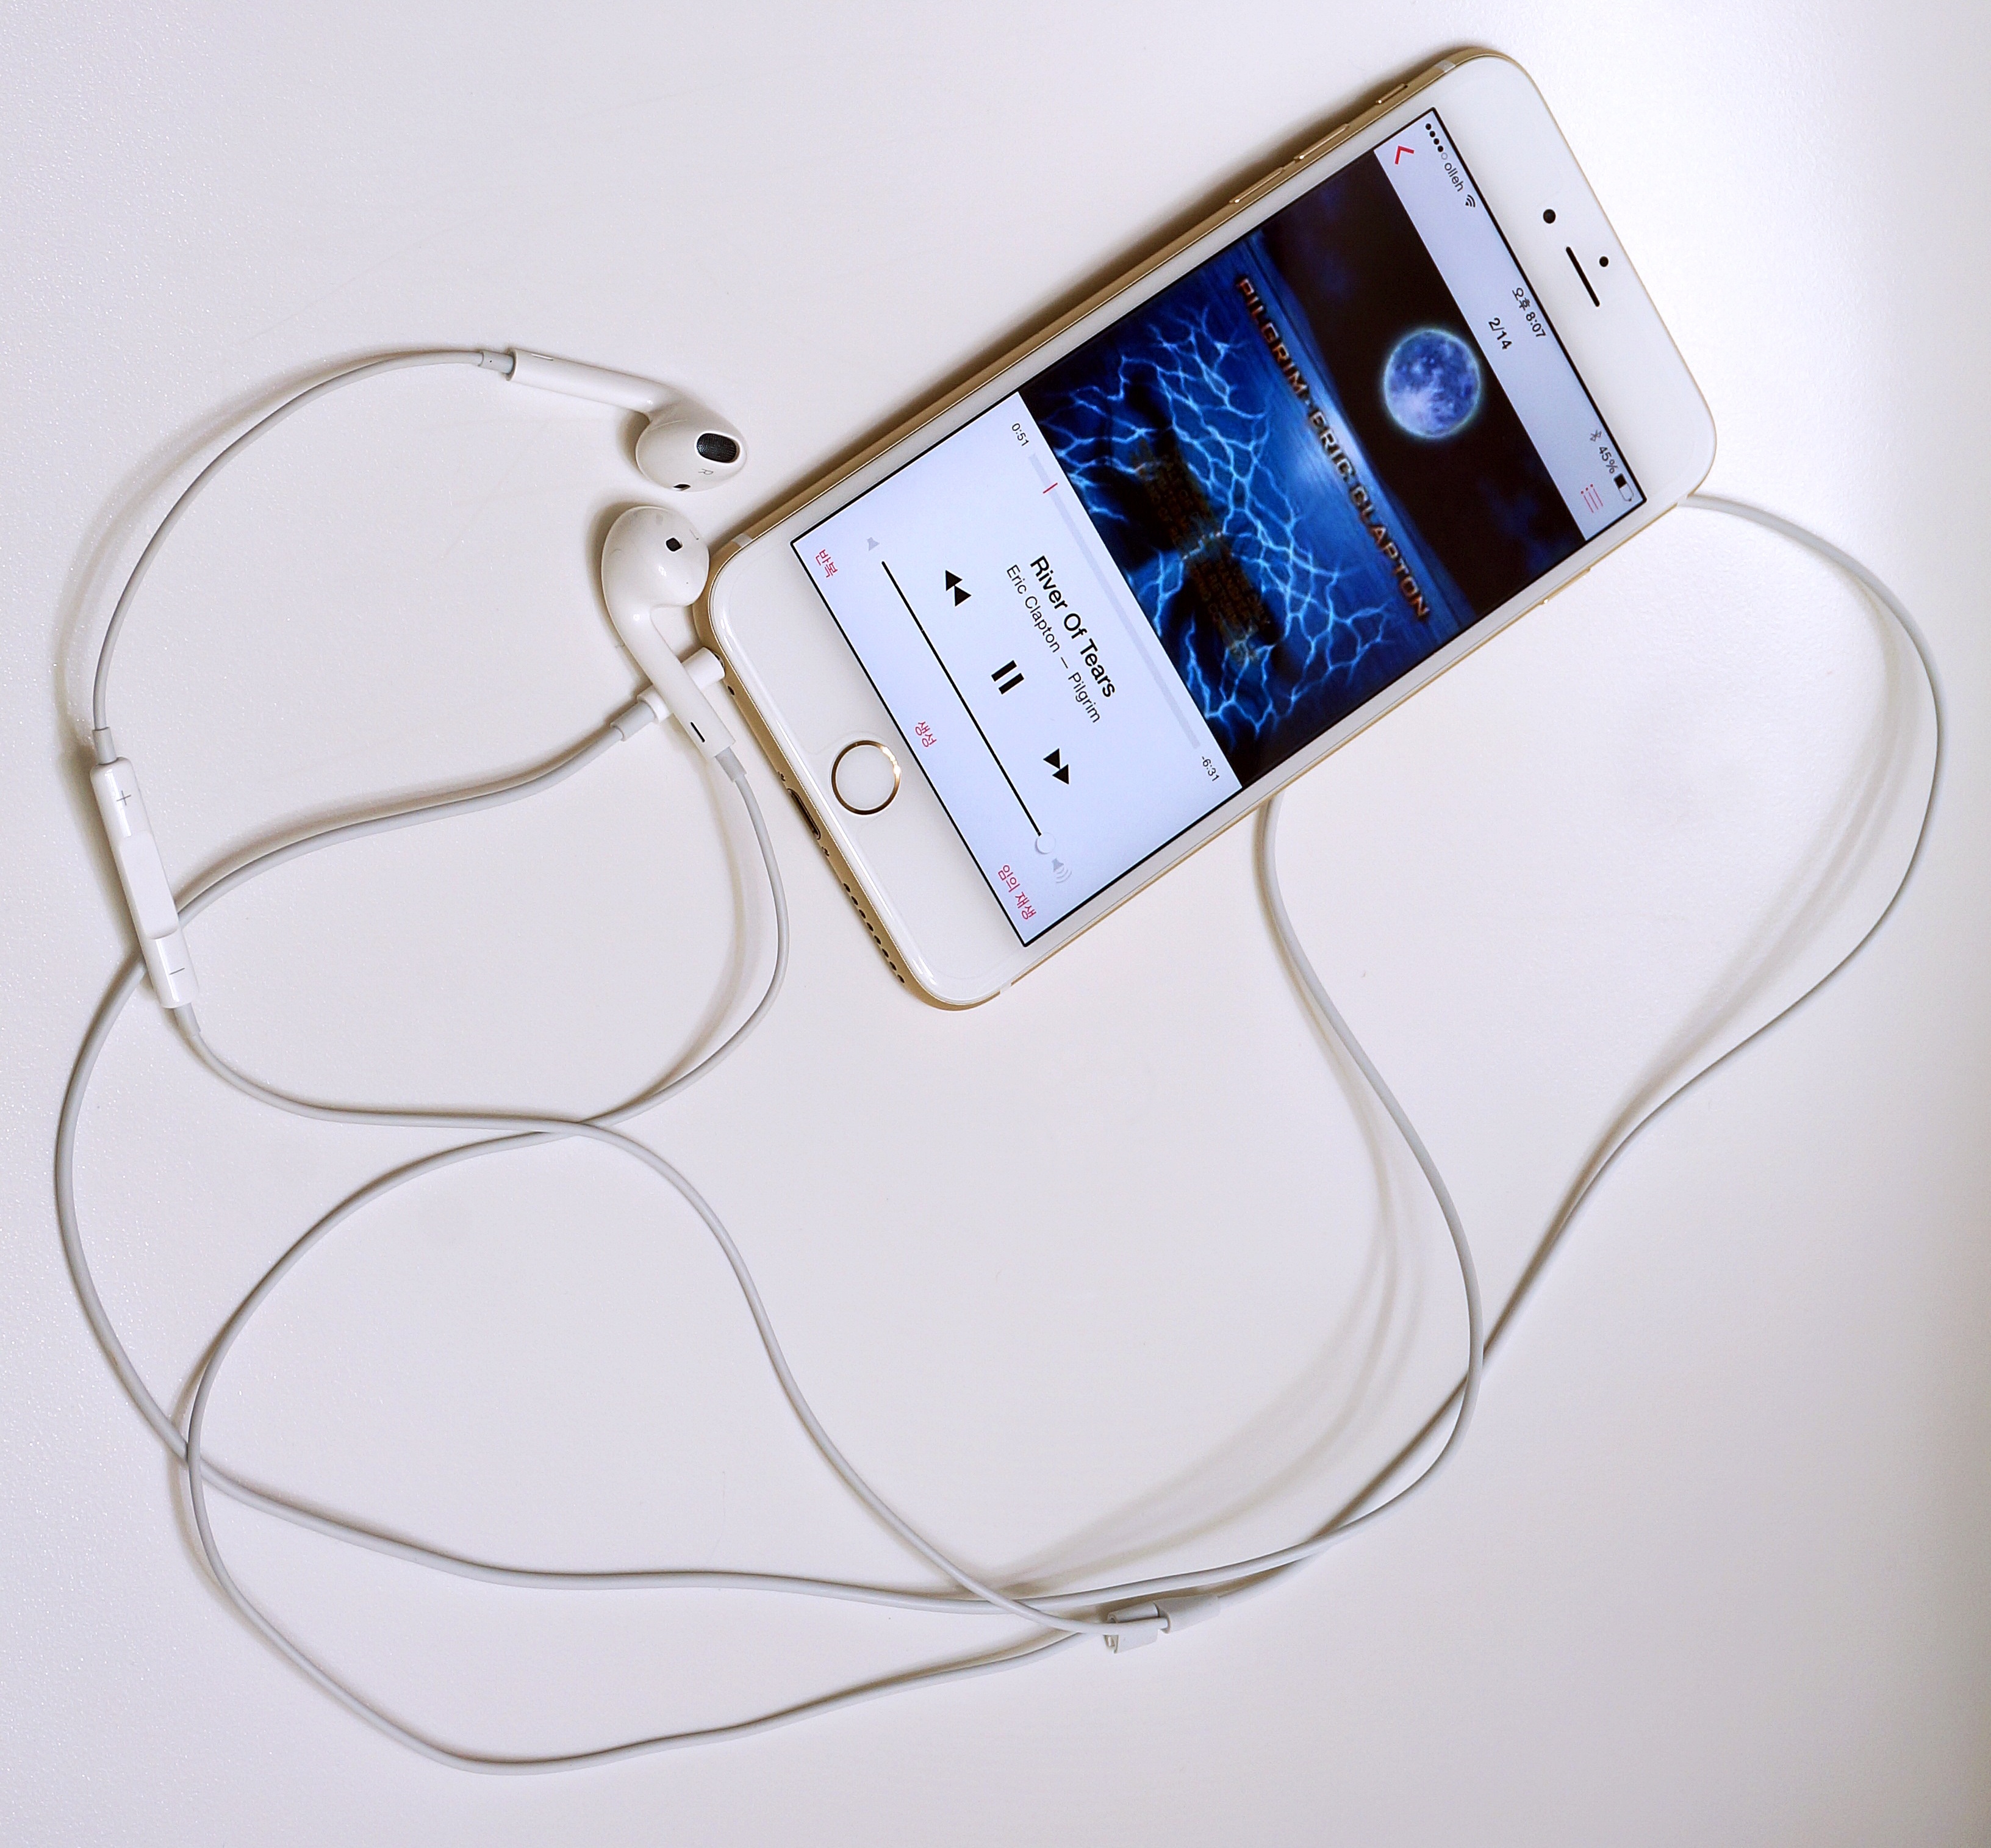
hand, technology, gadget, arm, mobile phone, product, electronics, iphone6plus, smartphones, cellular phone, iphone 6 plus